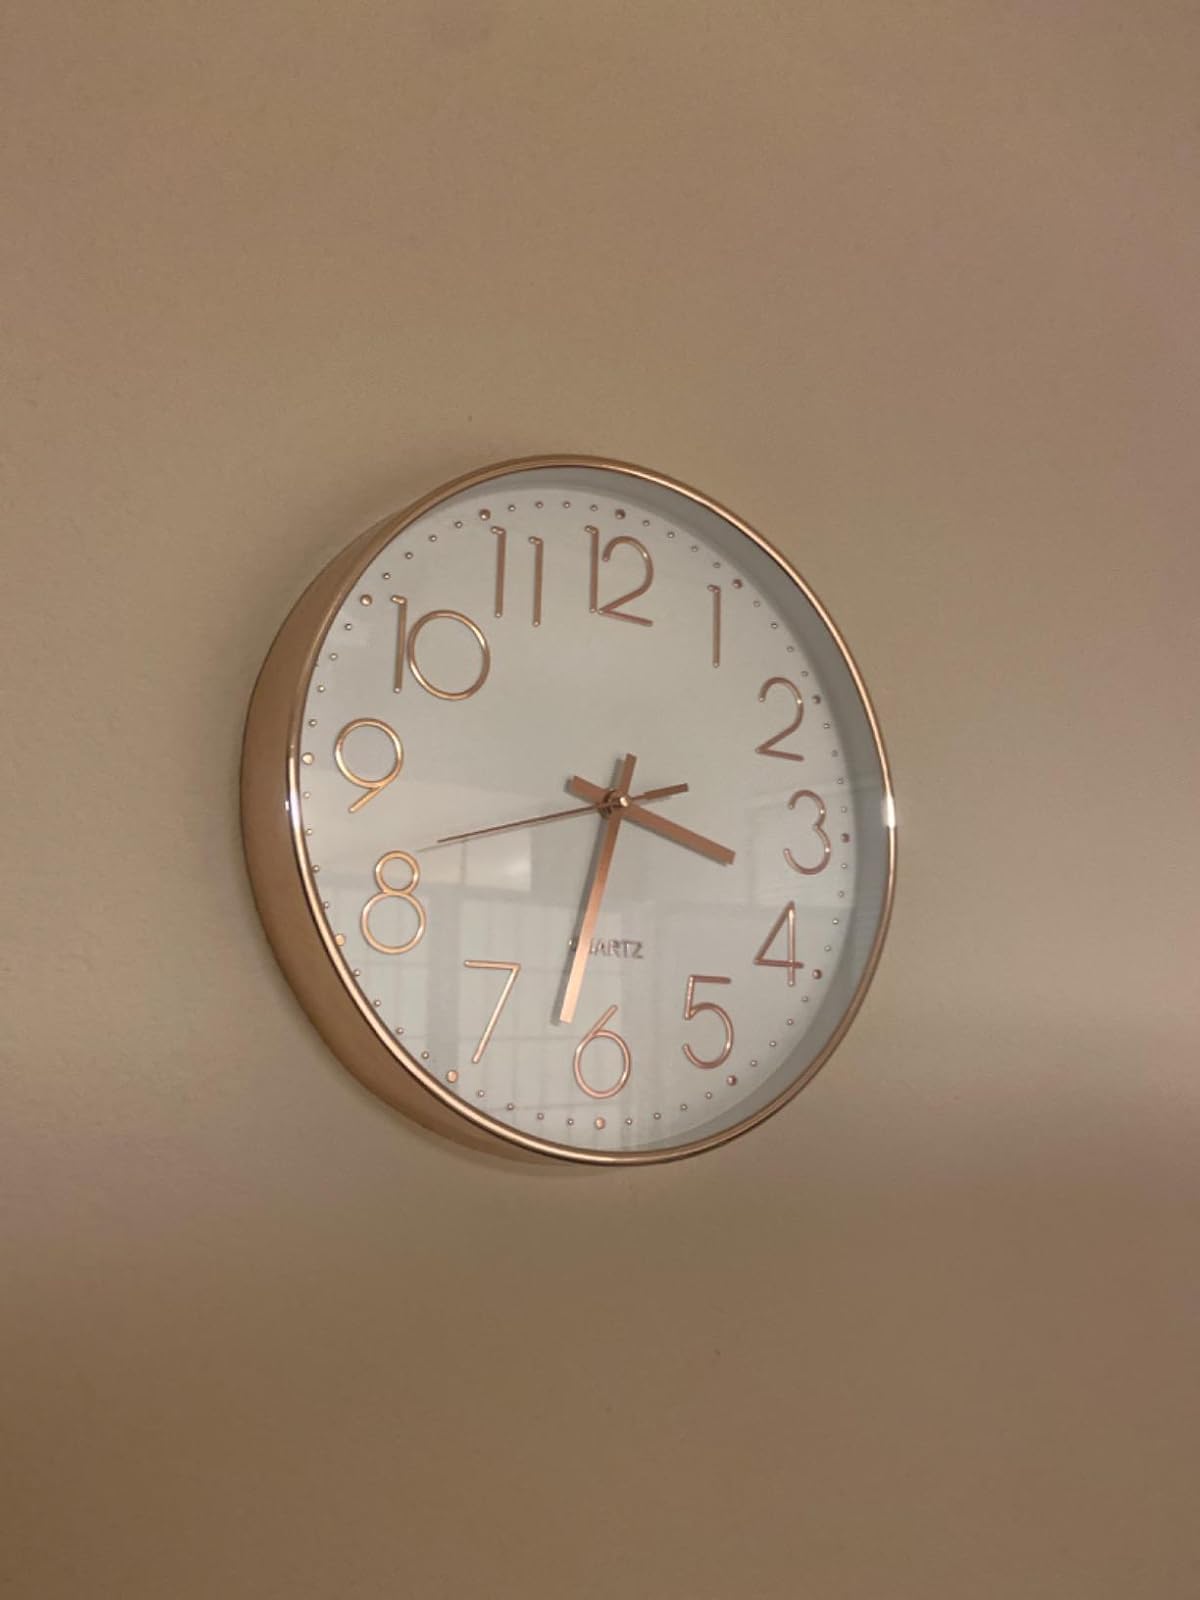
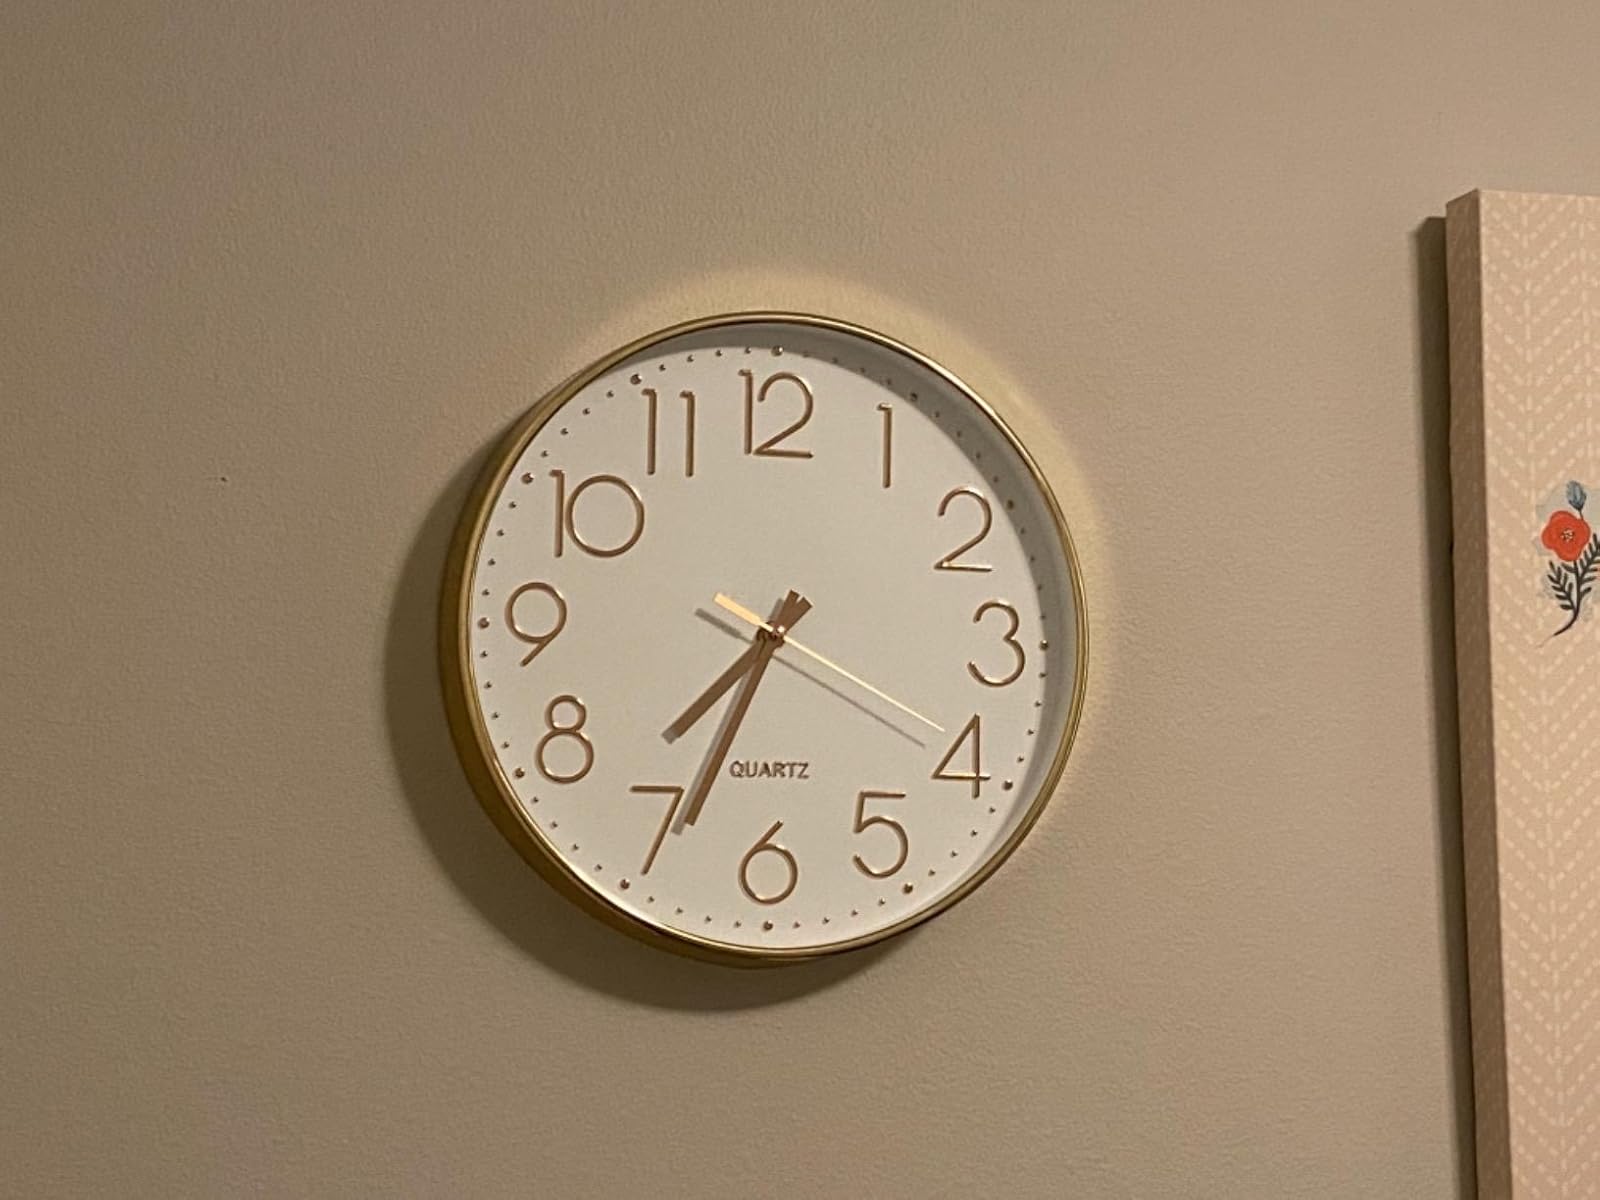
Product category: clock
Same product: yes